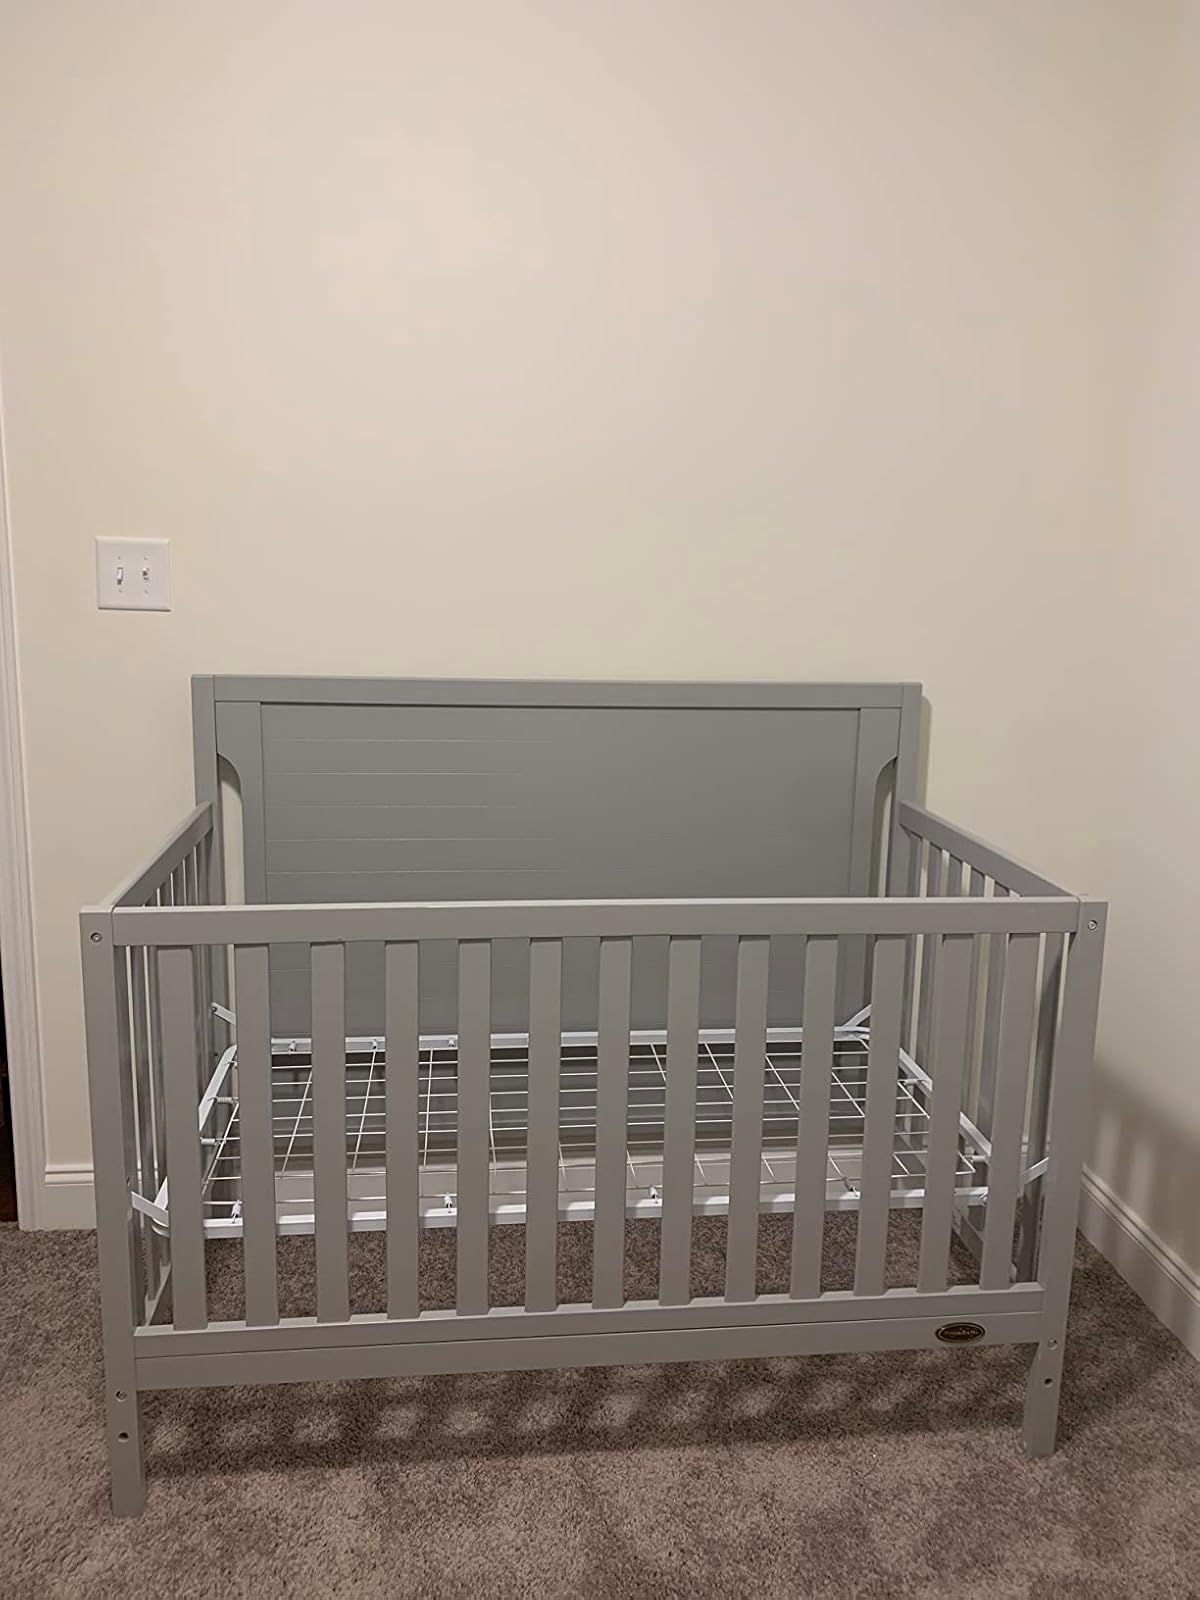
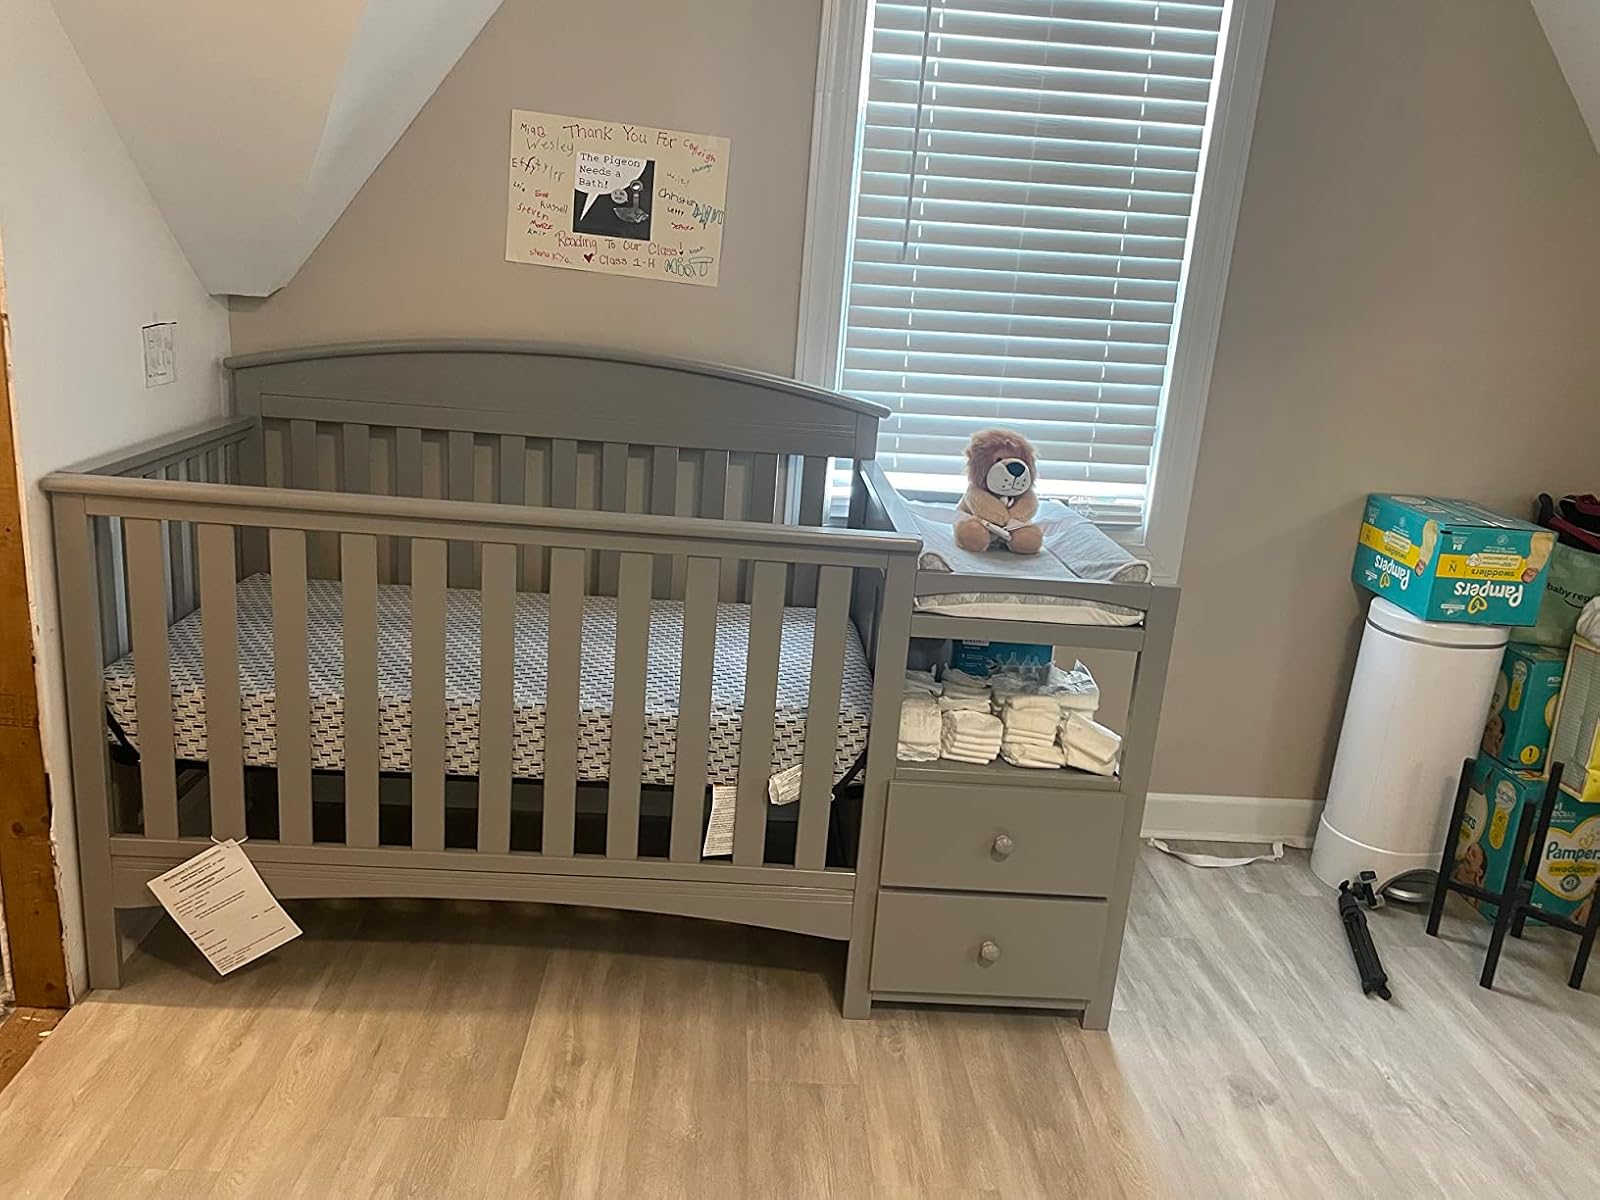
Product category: products_crib
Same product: no